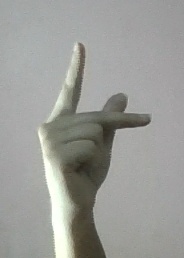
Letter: dha